Gabriella Papadakis

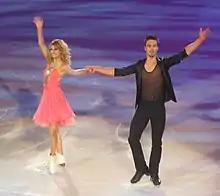
Papadakis/Cizeron at the 2013 Trophée Éric Bompard

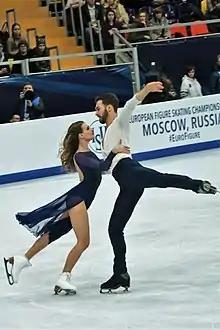
Papadakis/Cizeron at the 2018 European Championships

"GP: Grand Prix; CS: Challenger Series; JGP: Junior Grand Prix"